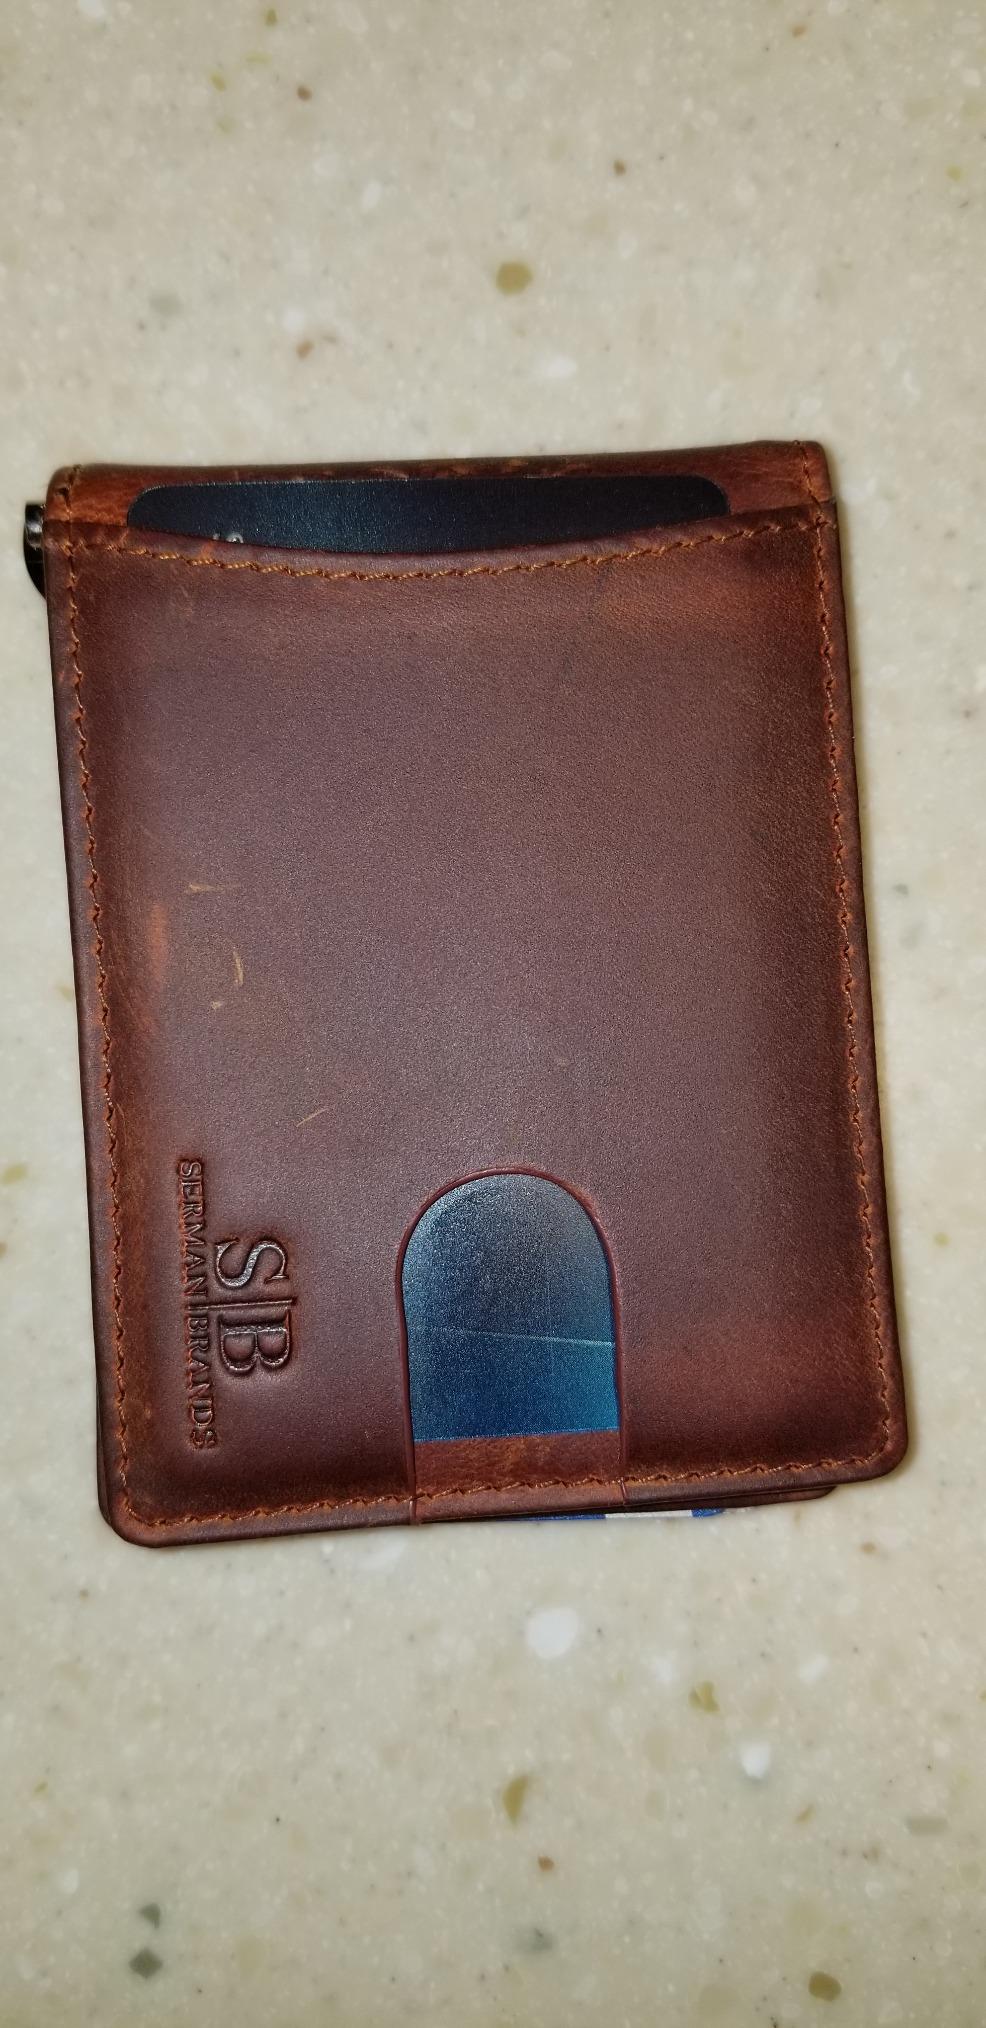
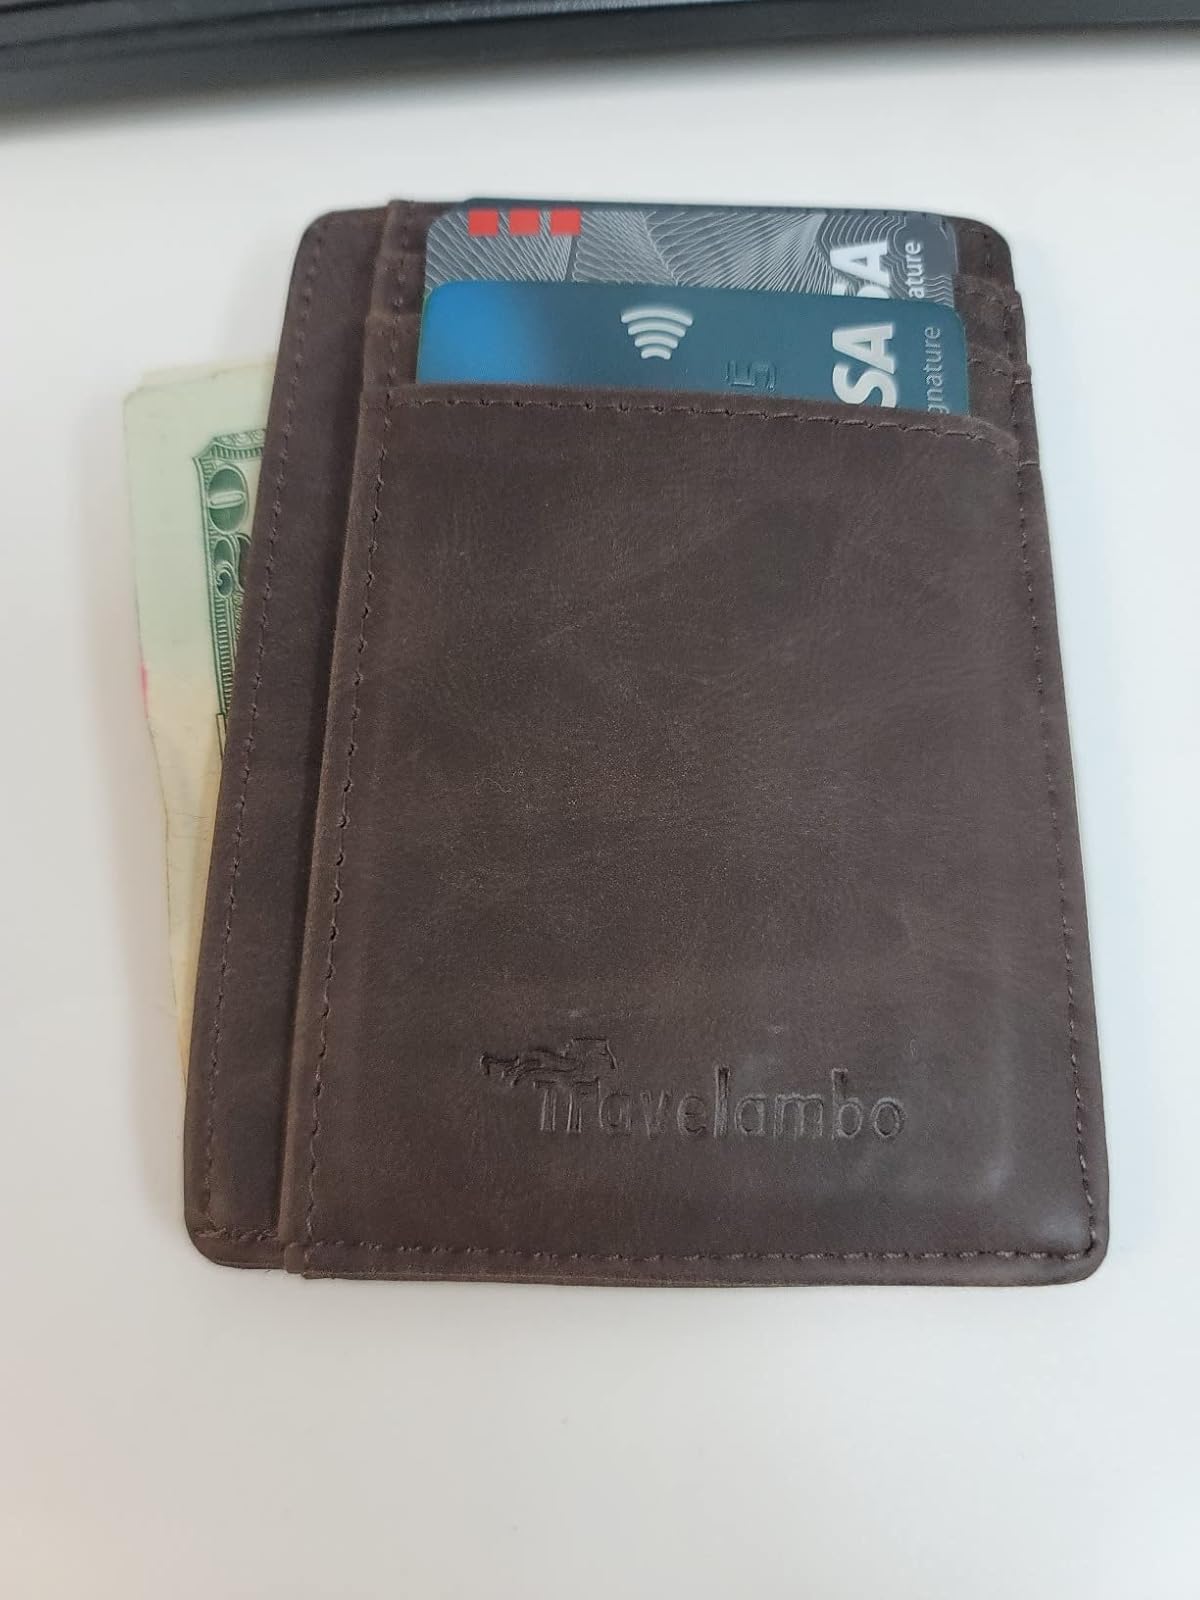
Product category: accessories_wallet
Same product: no